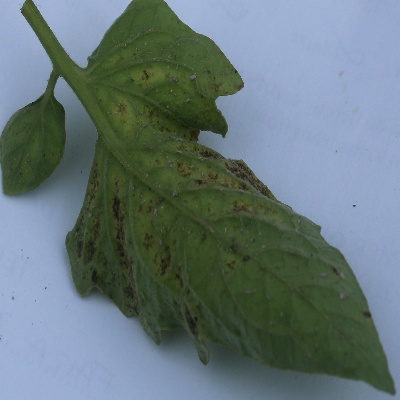
Crop: Tomato
Condition: septoria leaf spot